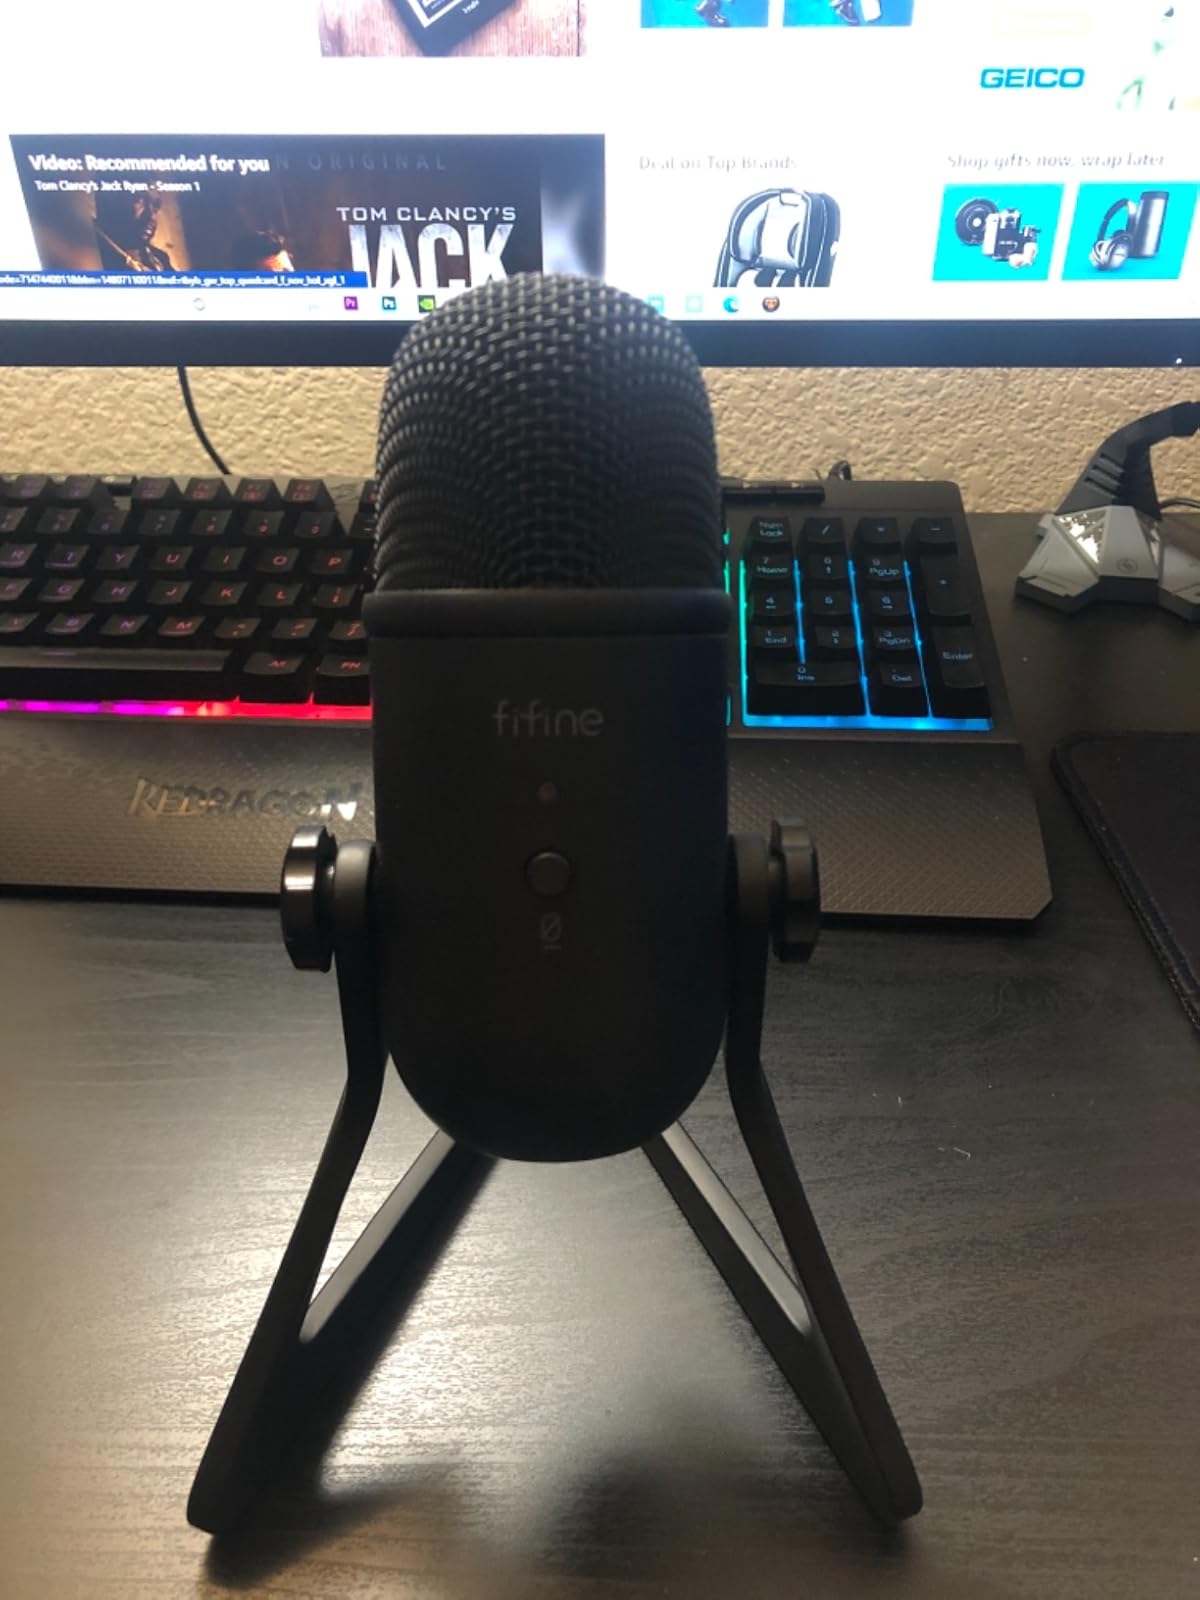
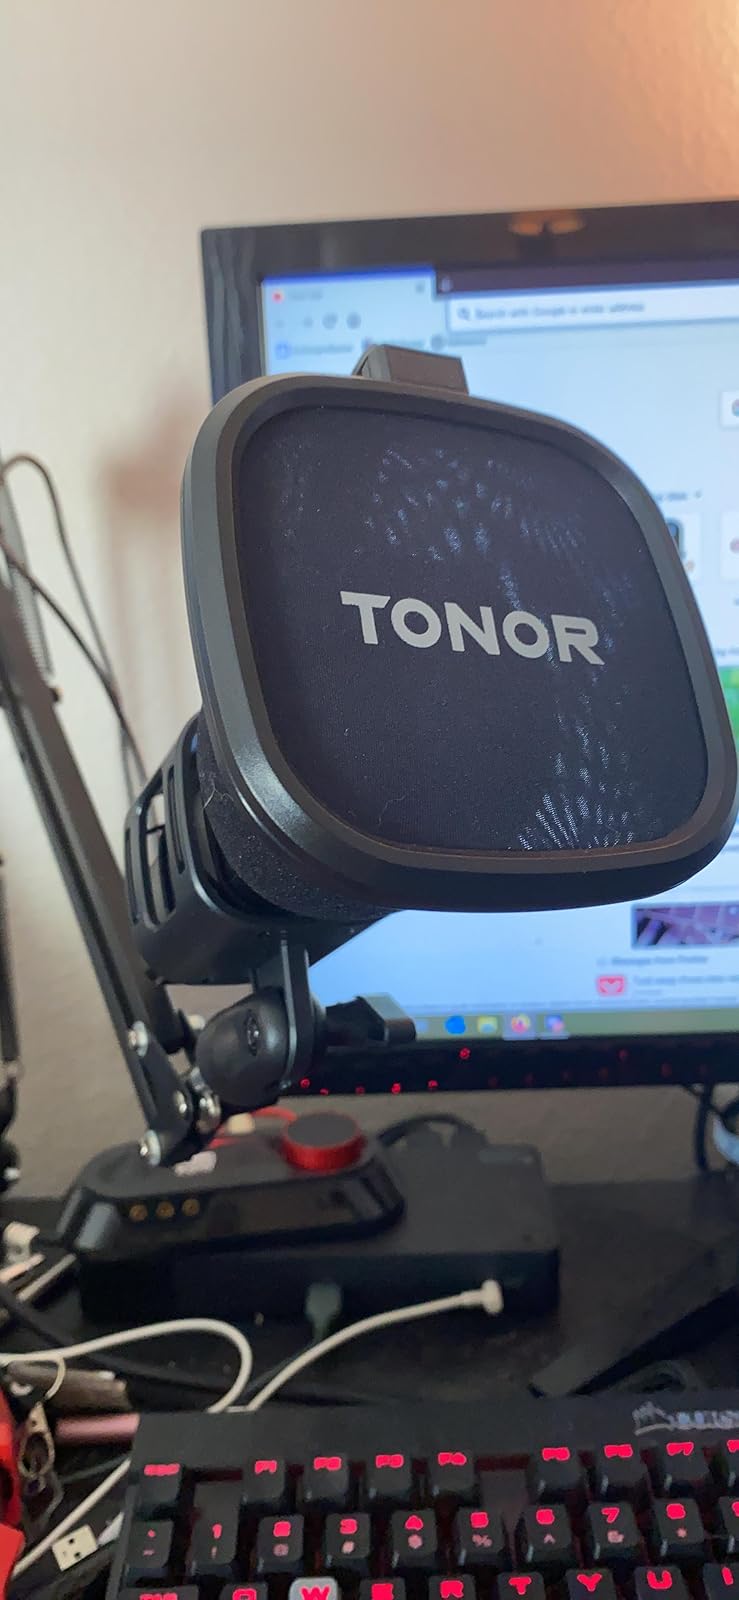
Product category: microphone
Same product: no